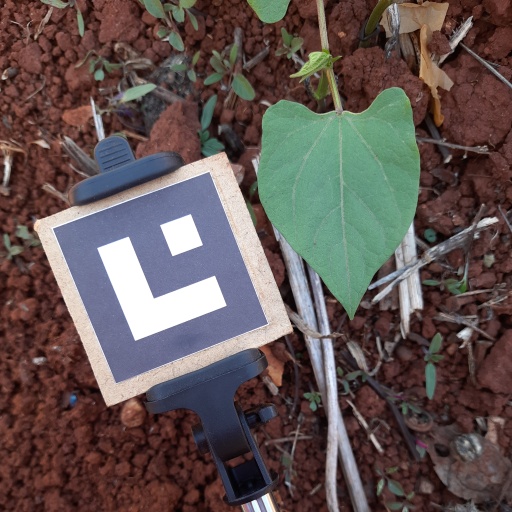
Observations: flat surface, no eating holes, under shade